Answer in natural language. Considering the relative positions, where is black glossy countertop (highlighted by a blue box) with respect to CoffeeMachine (highlighted by a red box)? Choose between the following options: above or below
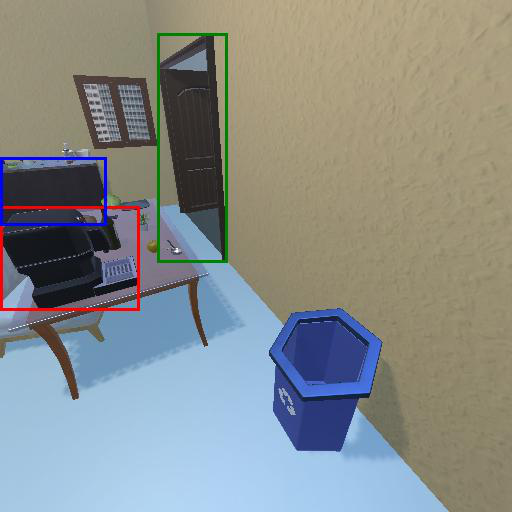
<answer>above</answer>